Eremophila pantonii

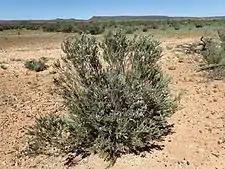
"E. pantonii" growing north-east of Mount Augustus National Park

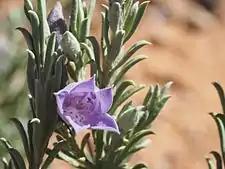
"E. pantonii" flower detail

The species was first formally described by Ferdinand von Mueller in 1882 and the description was published in "Southern Science Record". The specific epithet ("pantonii") honours Joseph Anderson Panton, "in recognition of that gentleman's exertions through many years for promoting the pastoral interests and indeed also the general geography of Australia".